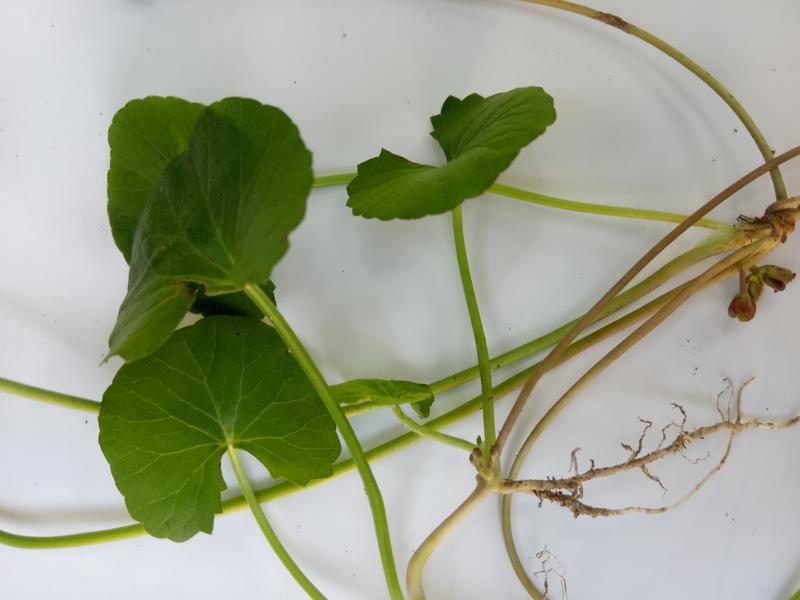
Weed species: Centella asiatica